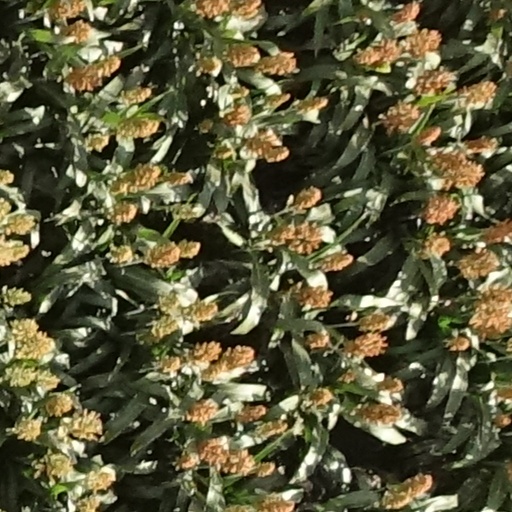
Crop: sorghum